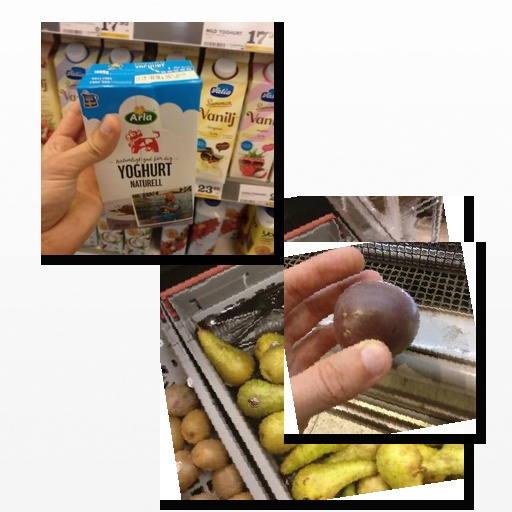
Food items: passion_fruit, yoghurt, pear